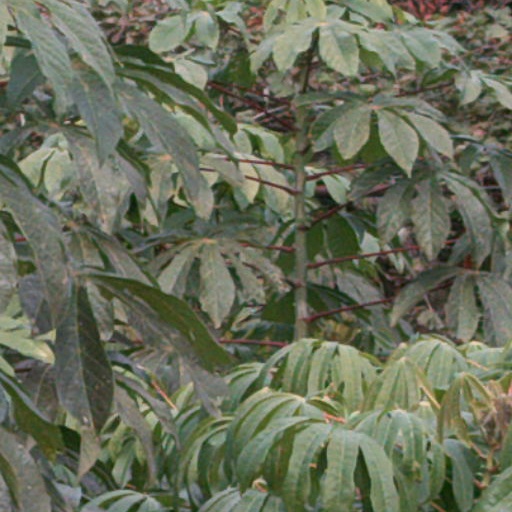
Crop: cassava